Pollination syndrome

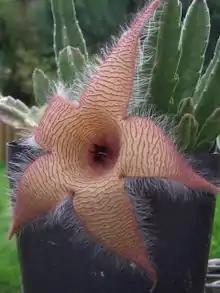
Sapromyophilous "Stapelia gigantea"

Myophilous plants, those pollinated by flies, tend not to emit a strong scent, are typically purple, violet, blue, and white, and have open dishes or tubes.